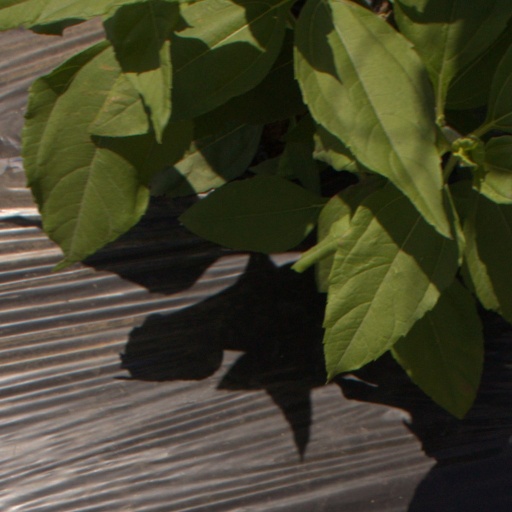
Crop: Jerusalem artichoke